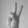
ASL letter: V